Dawn Moore

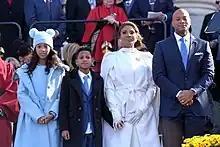
Dawn with Wes Moore and their children at the Maryland gubernatorial inauguration, 2023

Moore became the First Lady of Maryland on January 18, 2023, as her husband Wes Moore was inaugurated as governor of Maryland. She is the first African-American first lady of the state. As first lady, Moore worked with her husband on issues involving military families, mental health, women's economic empowerment, and arts and culture. During the 2024 legislative session, she testified for the Families Service Act, a bill allowing companies to give preferential hiring to military spouses.